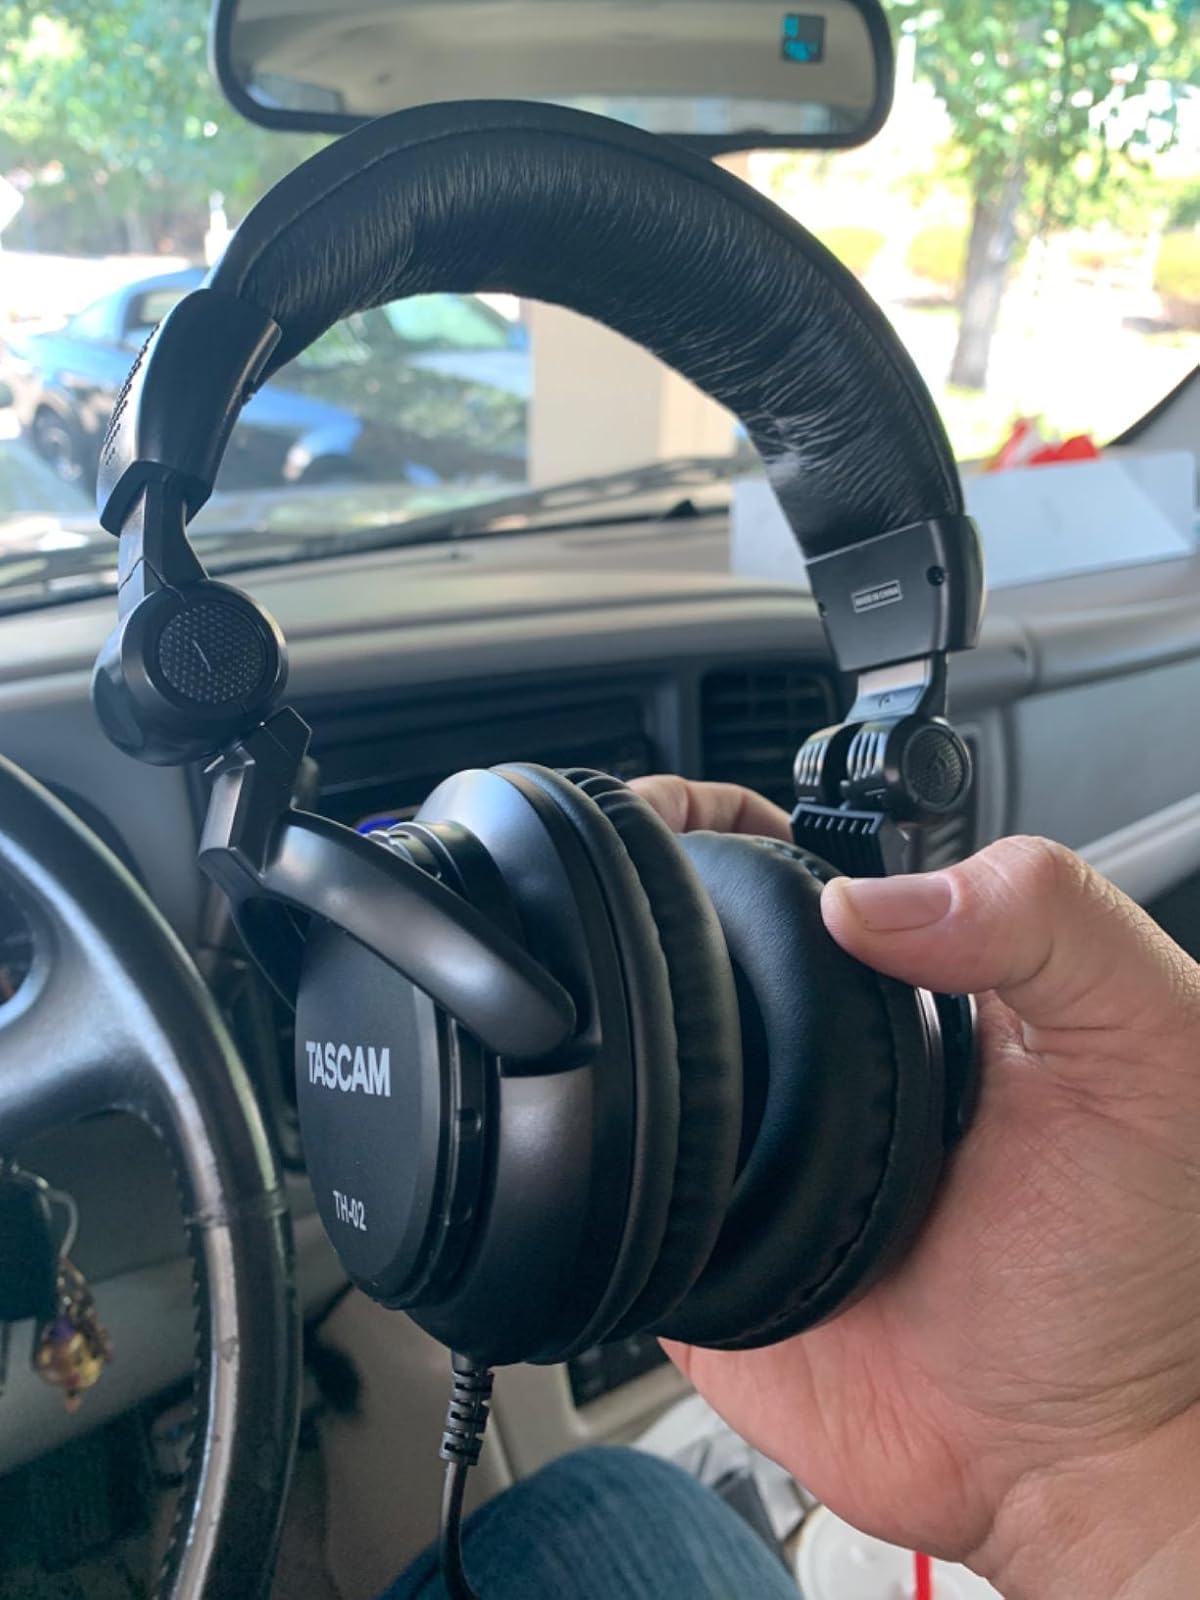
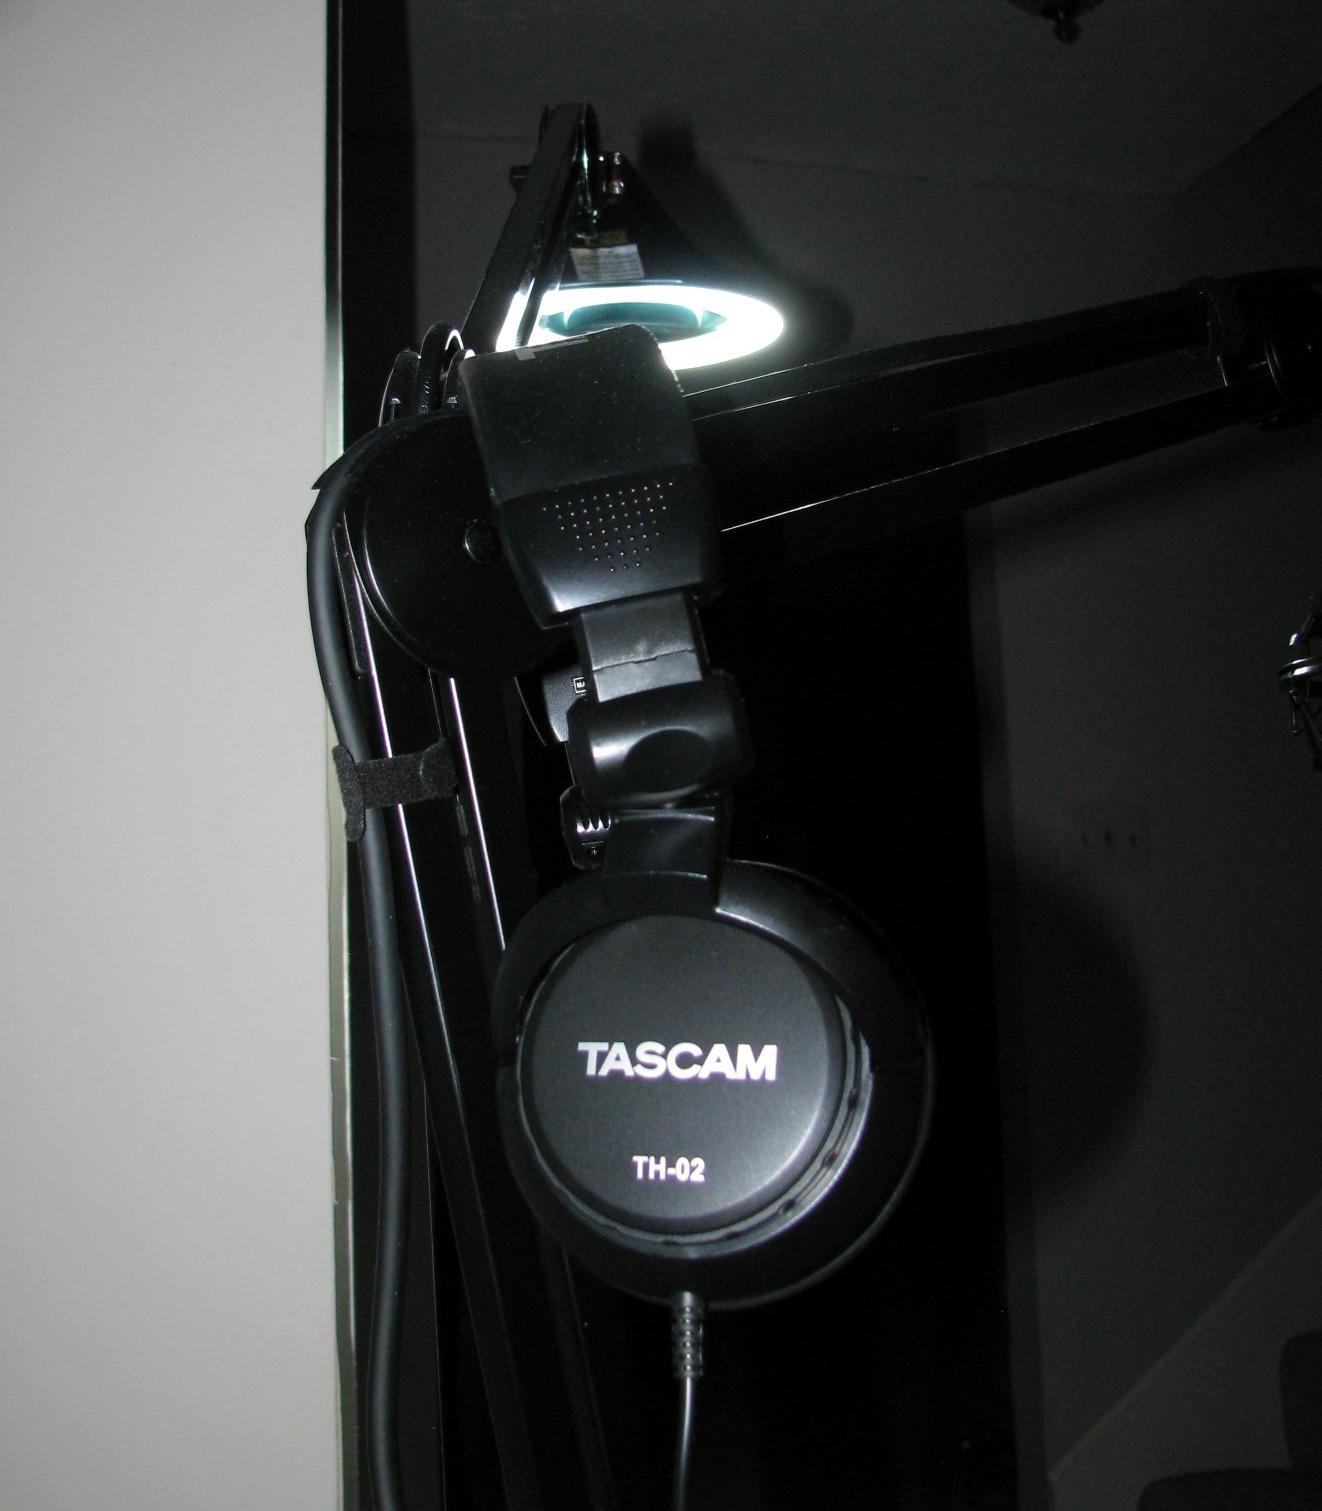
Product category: headphones
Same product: yes